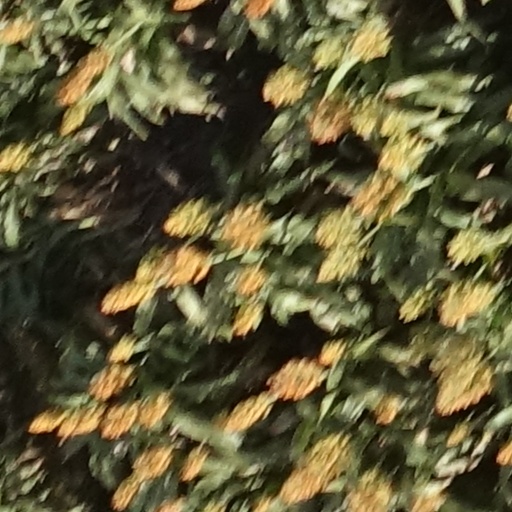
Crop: sorghum